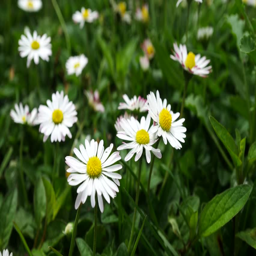
daisy flowers in the garden